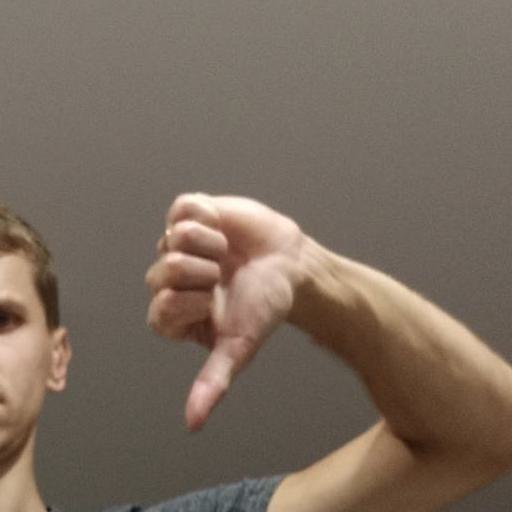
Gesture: dislike